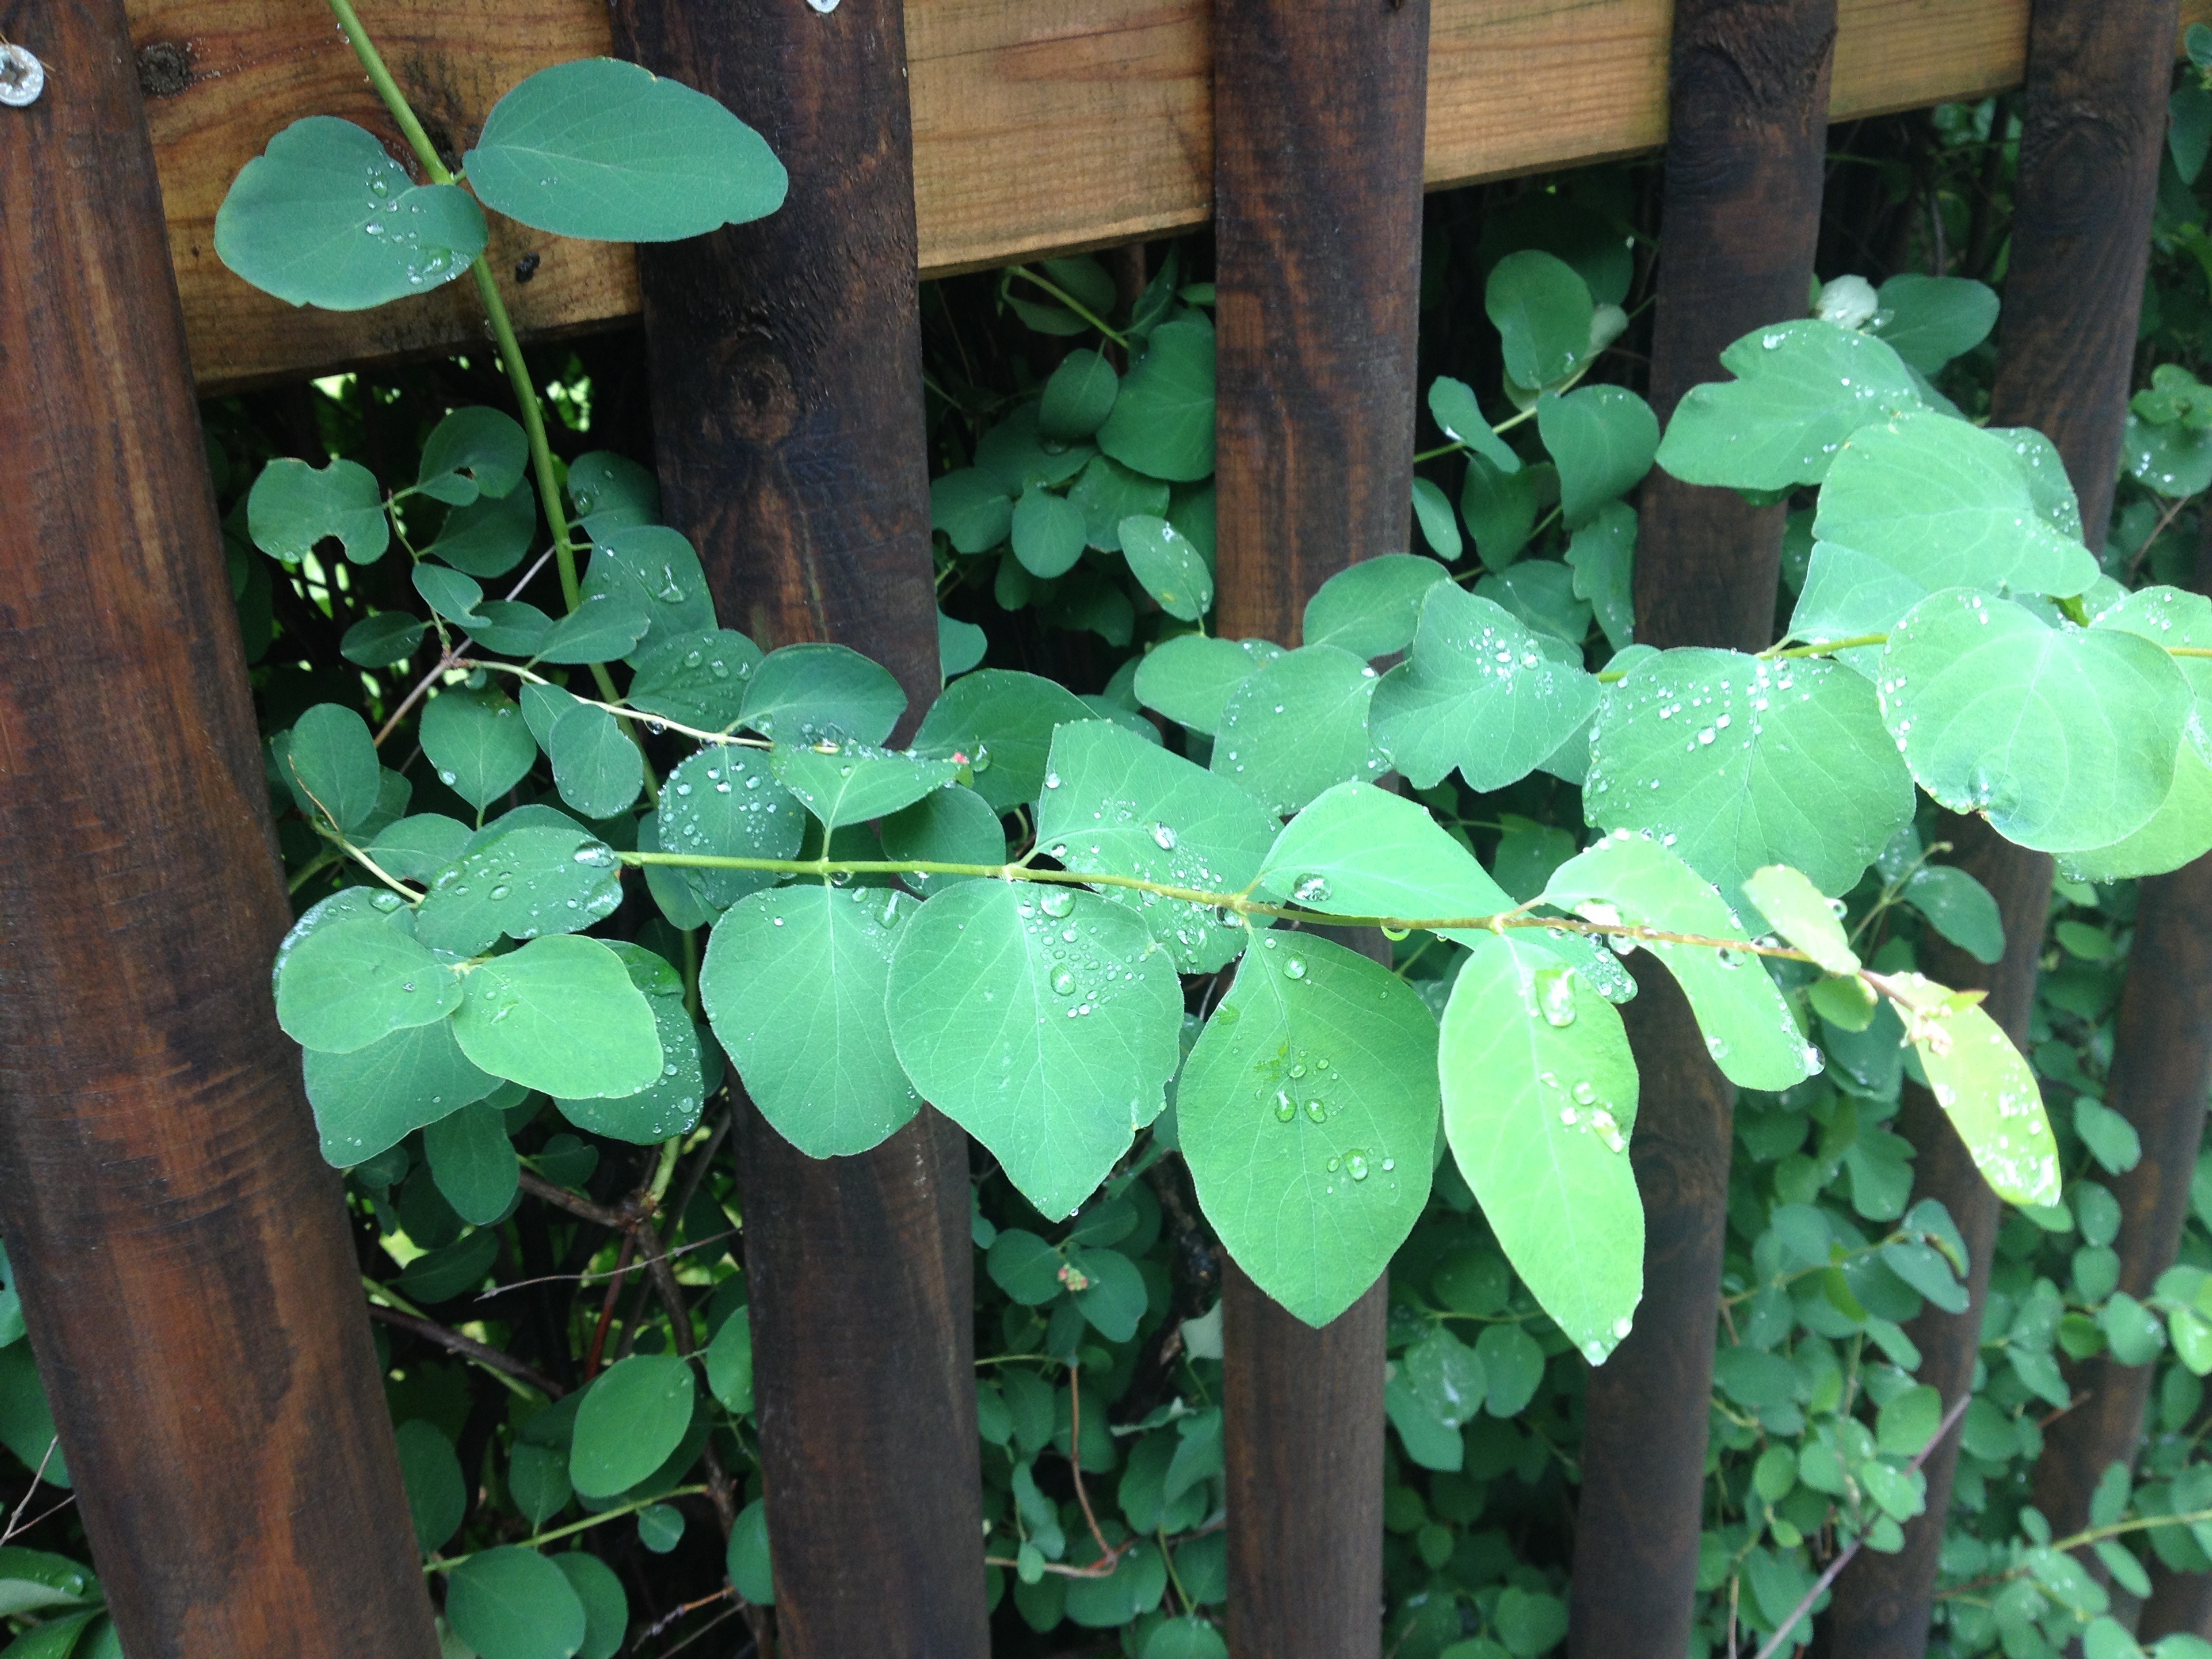
tree, fence, plant, rain, leaf, flower, raindrop, green, produce, botany, garden, flora, drip, shrub, green leaf, flowering plant, plant stem, land plant